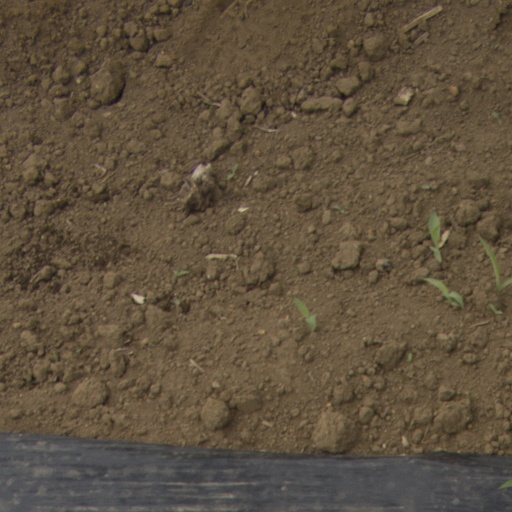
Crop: Jerusalem artichoke